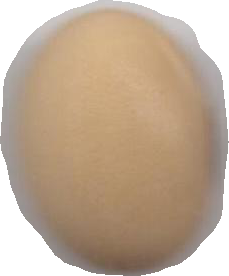
Variety: Anjasmoro